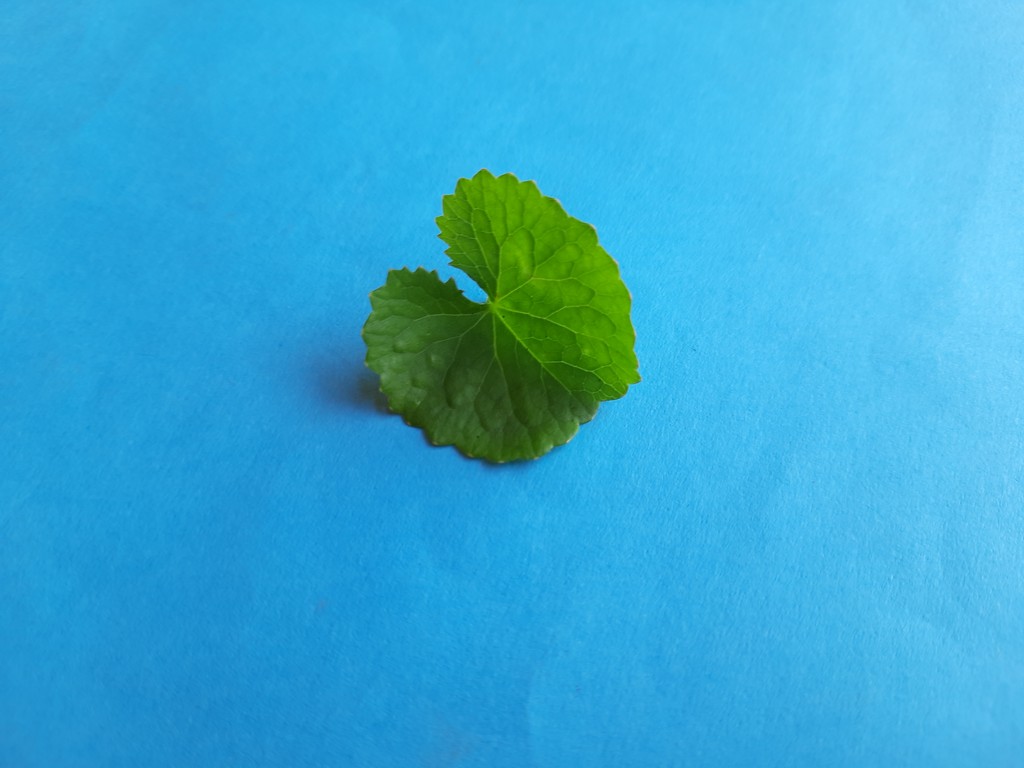
Label: Healthy